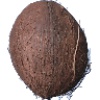
Label: Cocos 1